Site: brandenburg
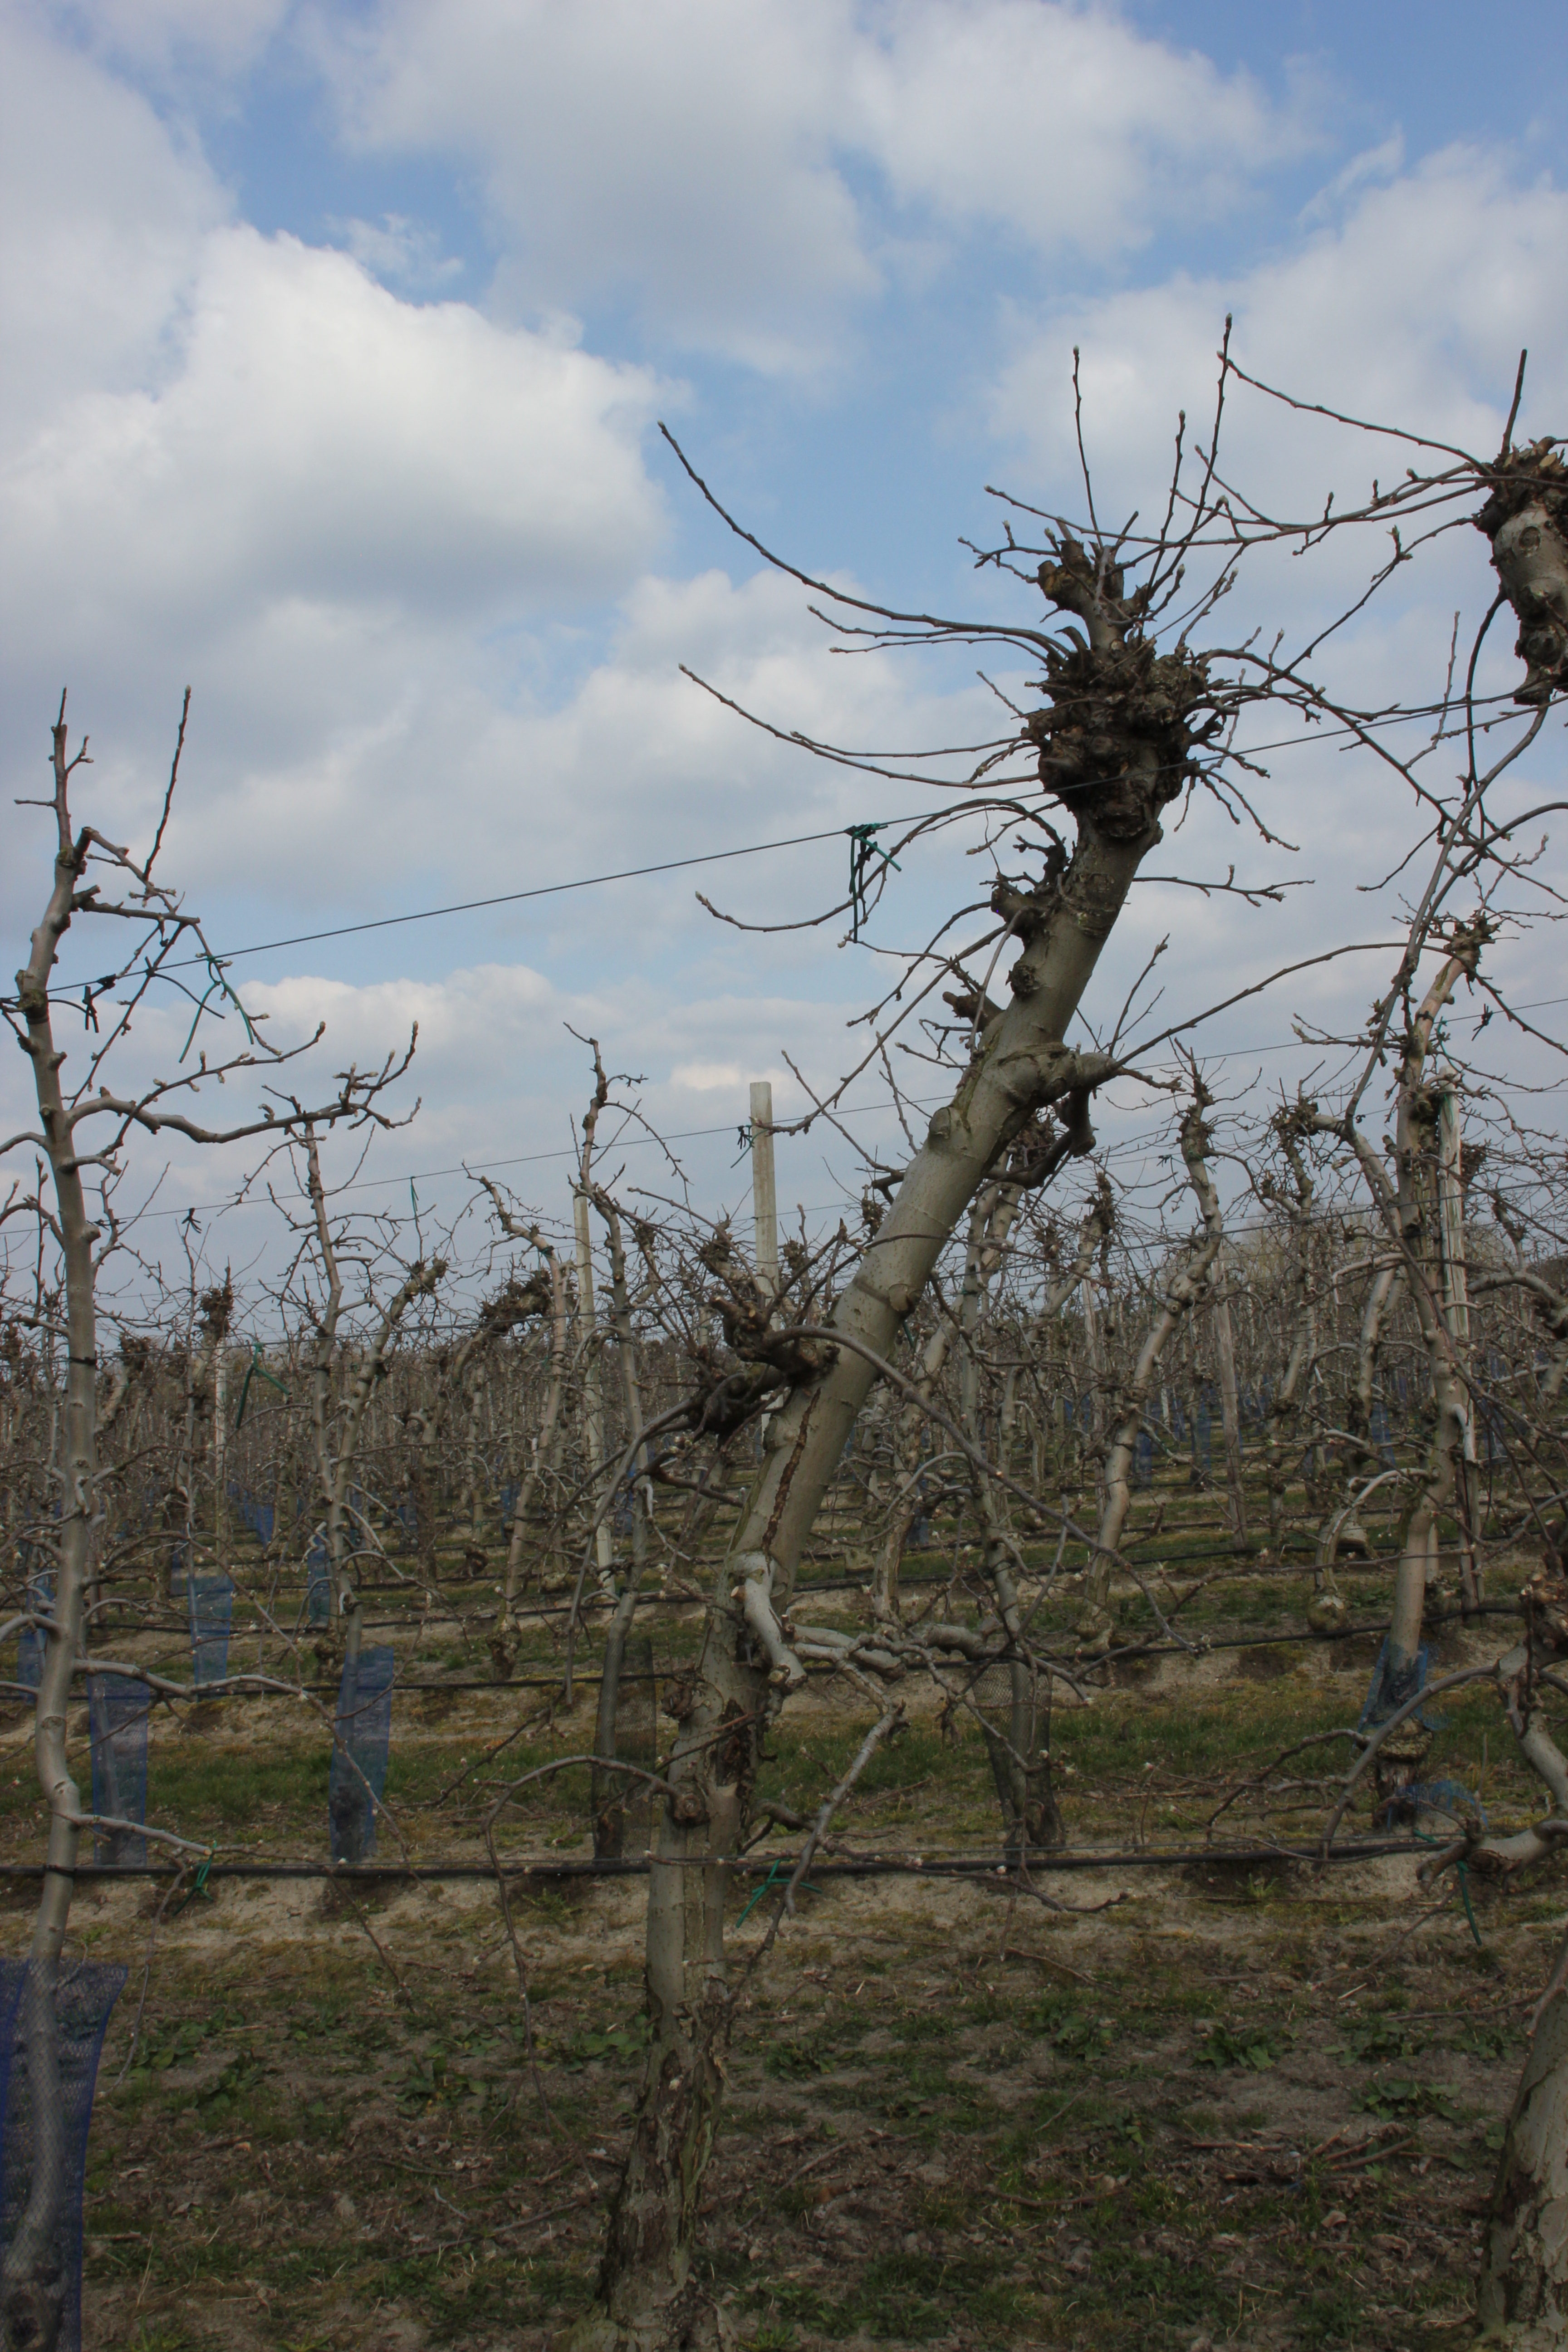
Growth stage (BBCH 03): Bud development